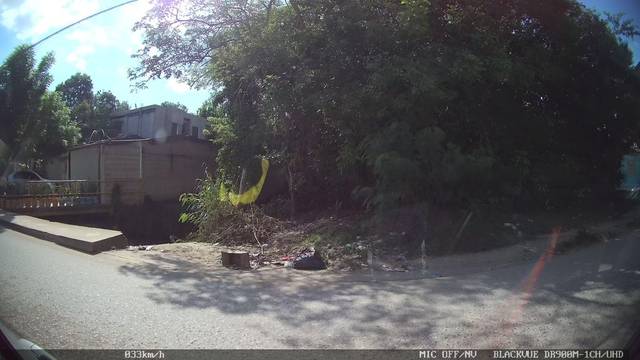
Region: Colombia
Coordinates: 9.312, -75.395